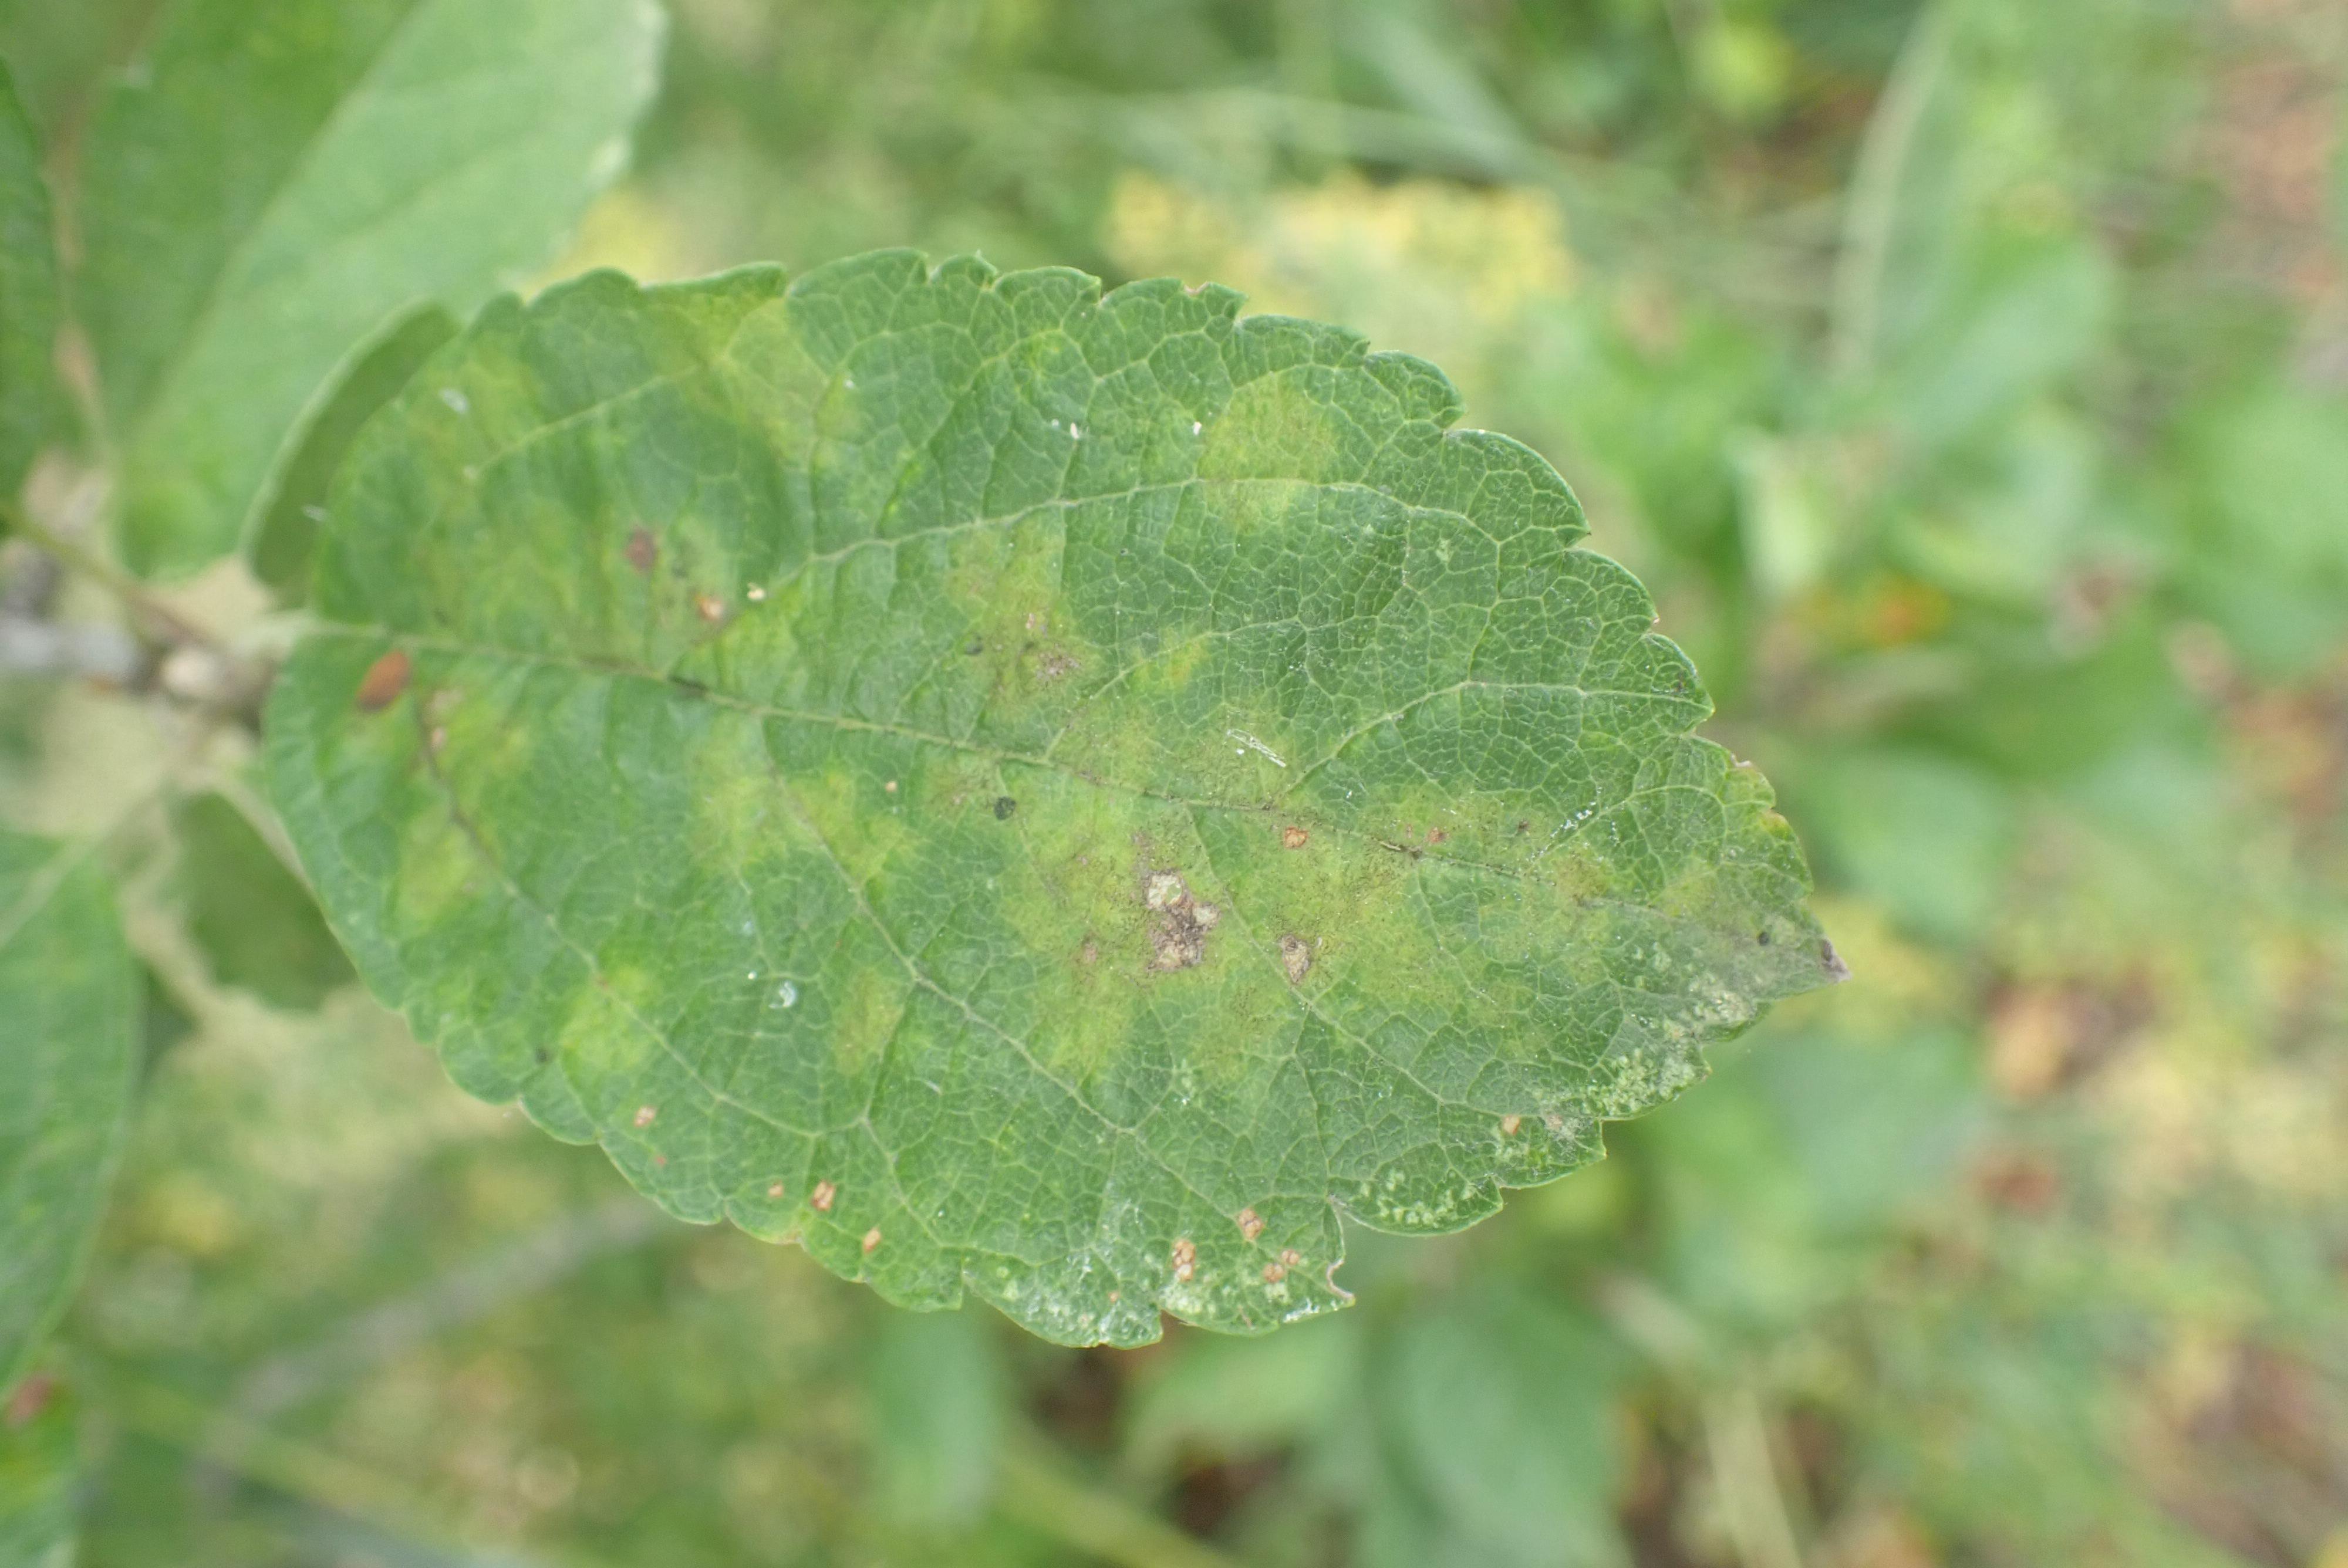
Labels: complex